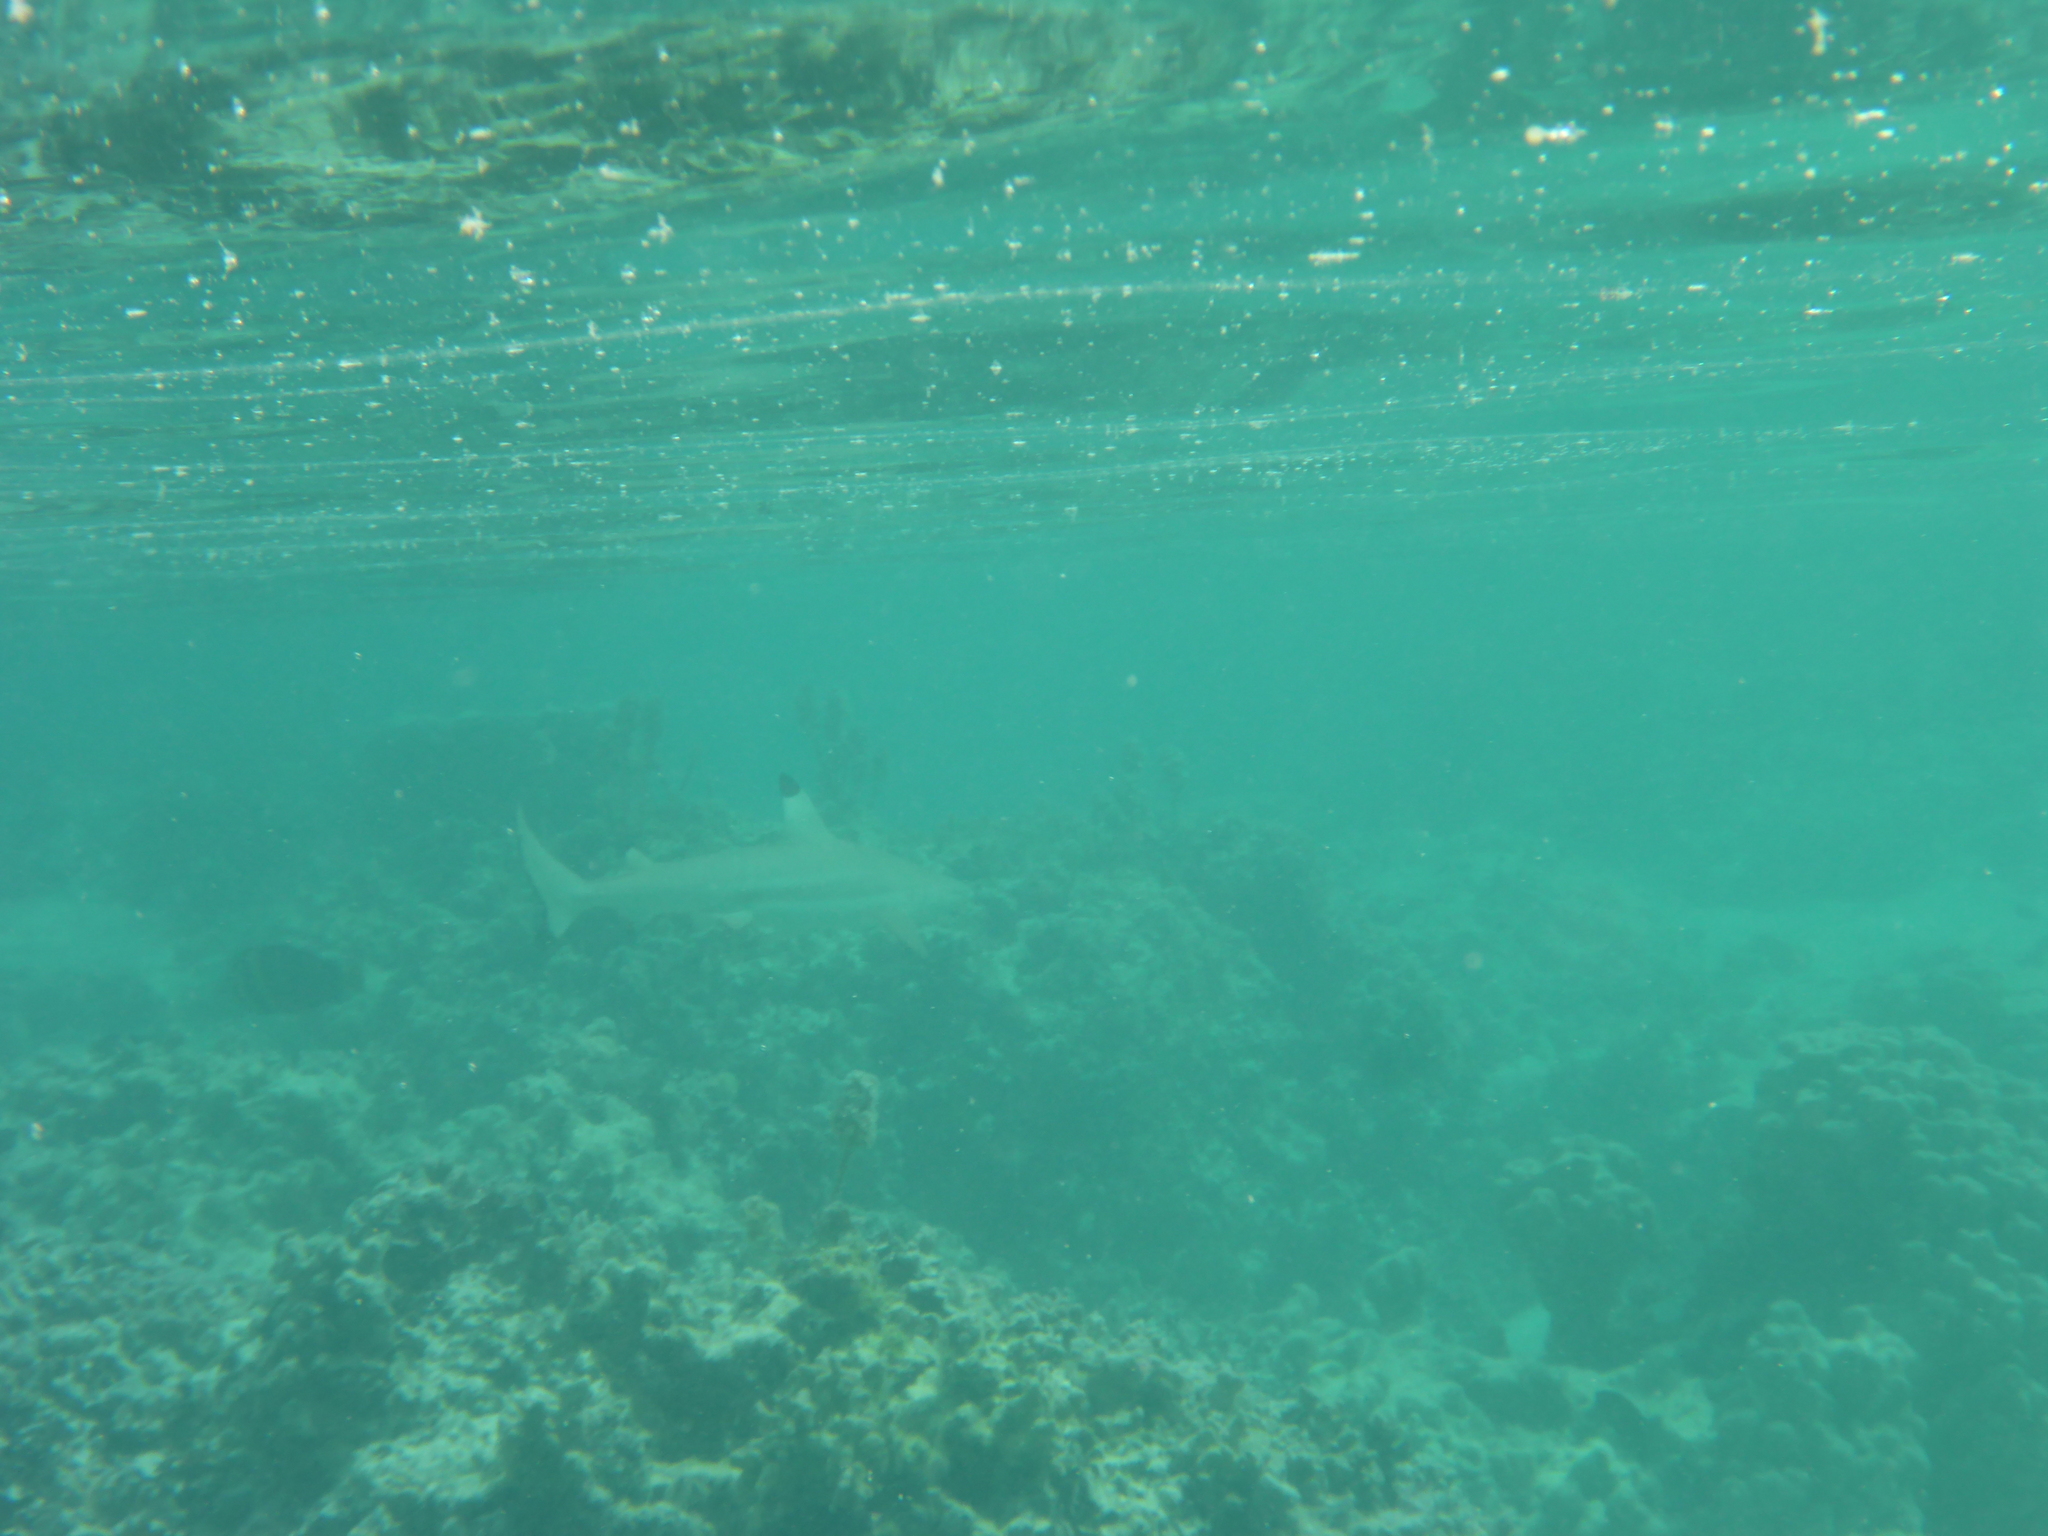
Carcharhinus melanopterus (Blacktip Reef Shark)